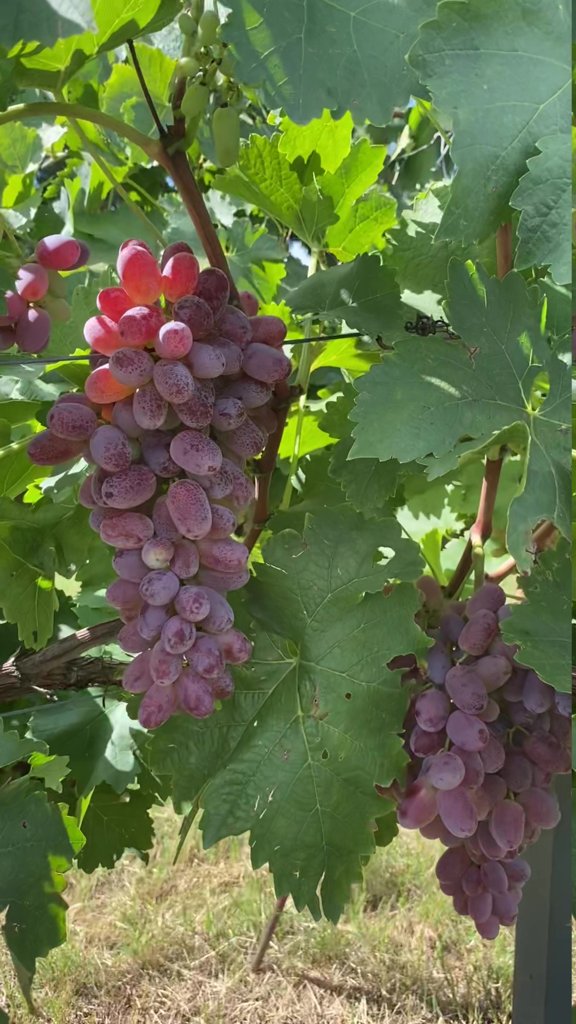
Berries visible: 133
Grape clusters: 3